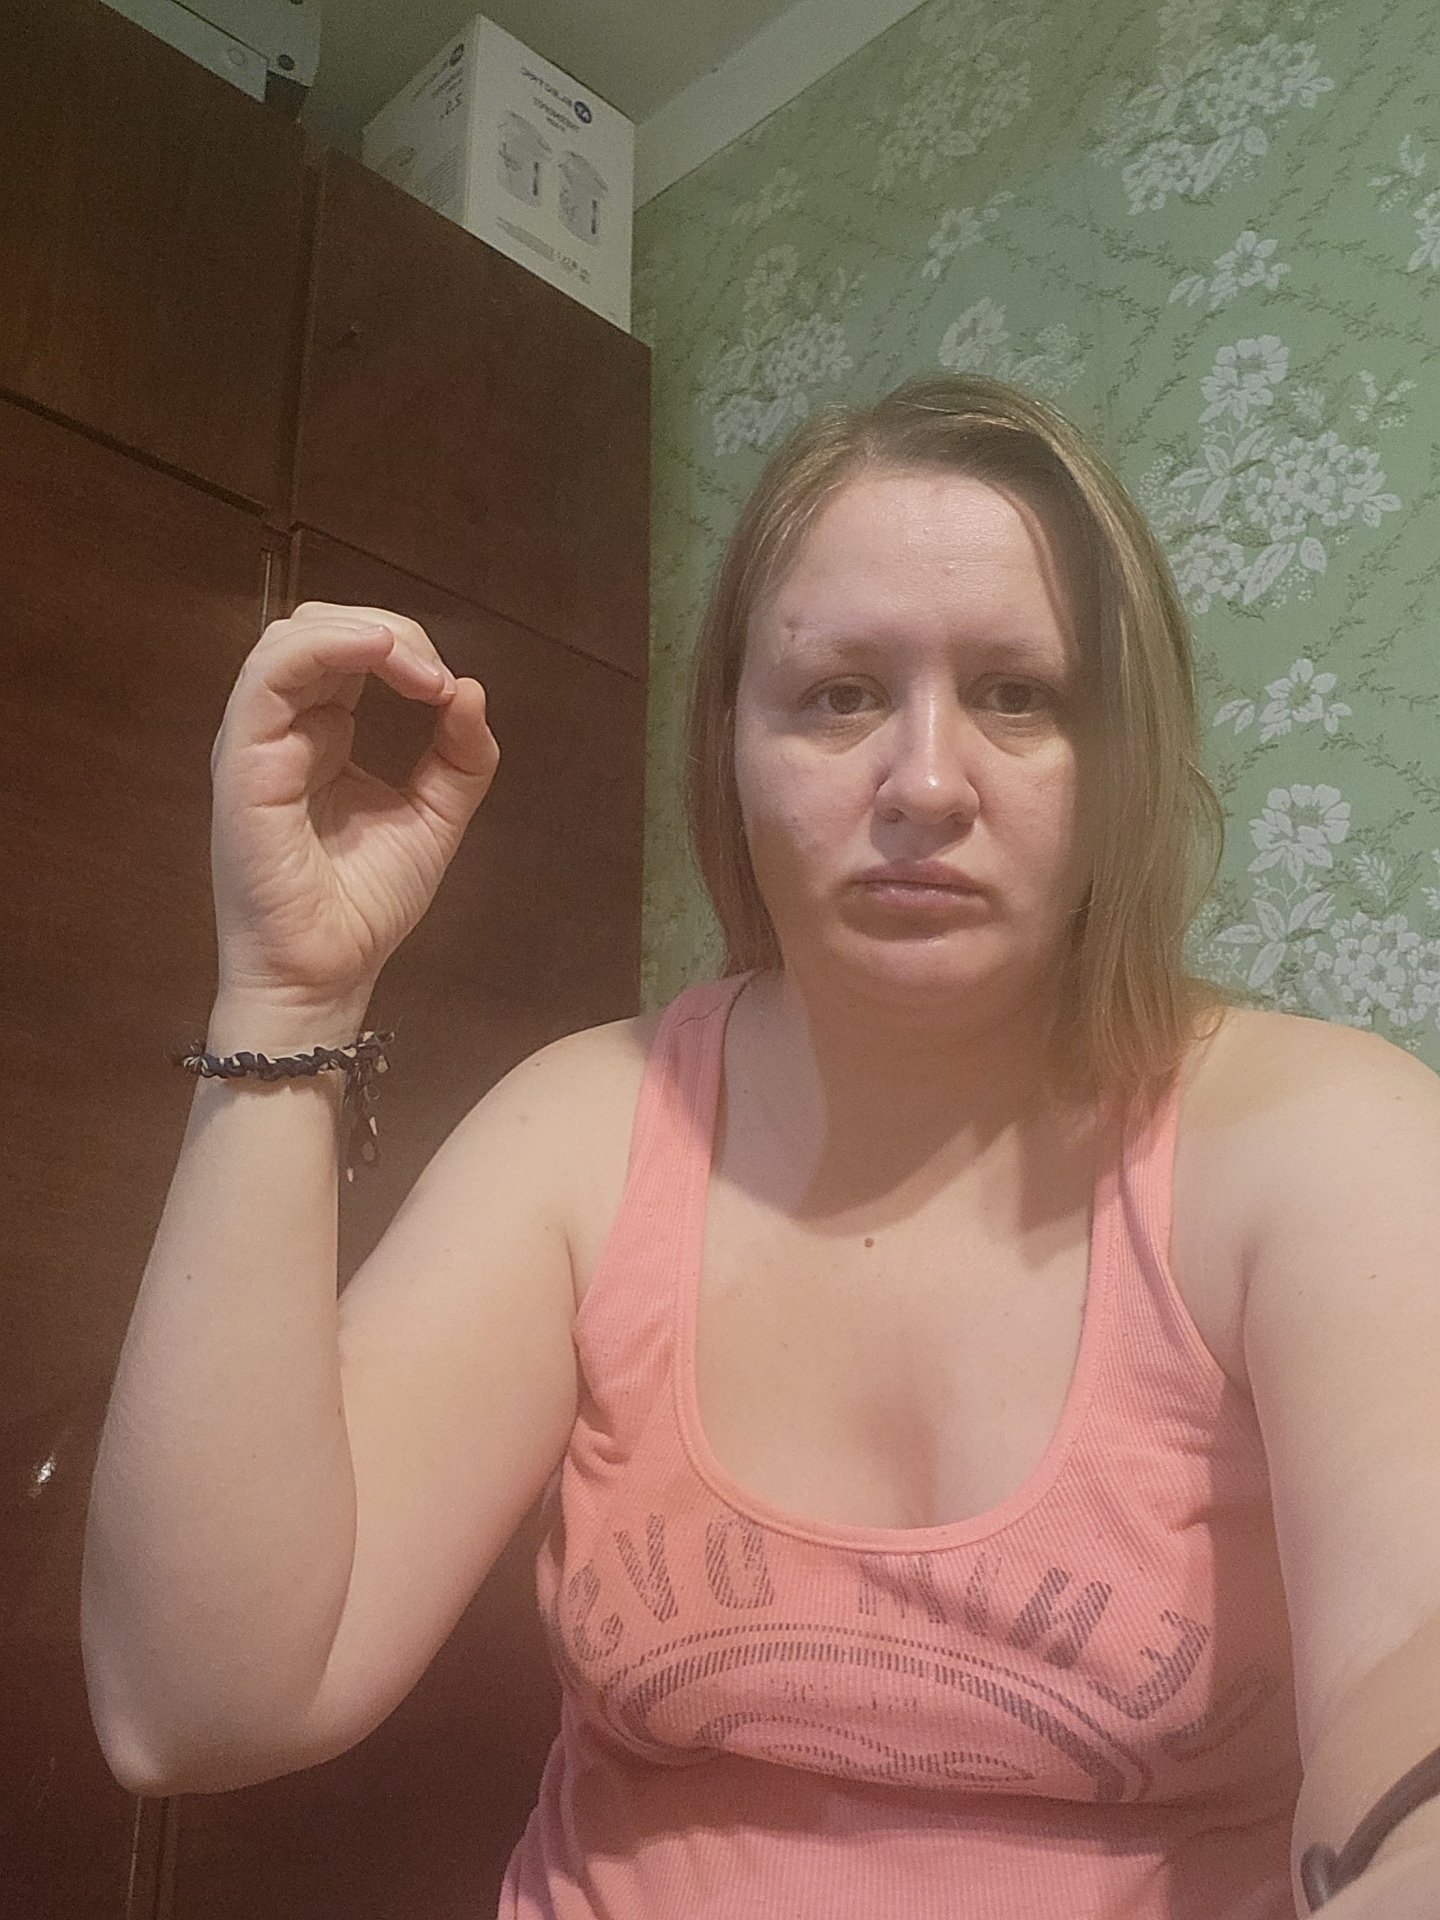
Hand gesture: grip